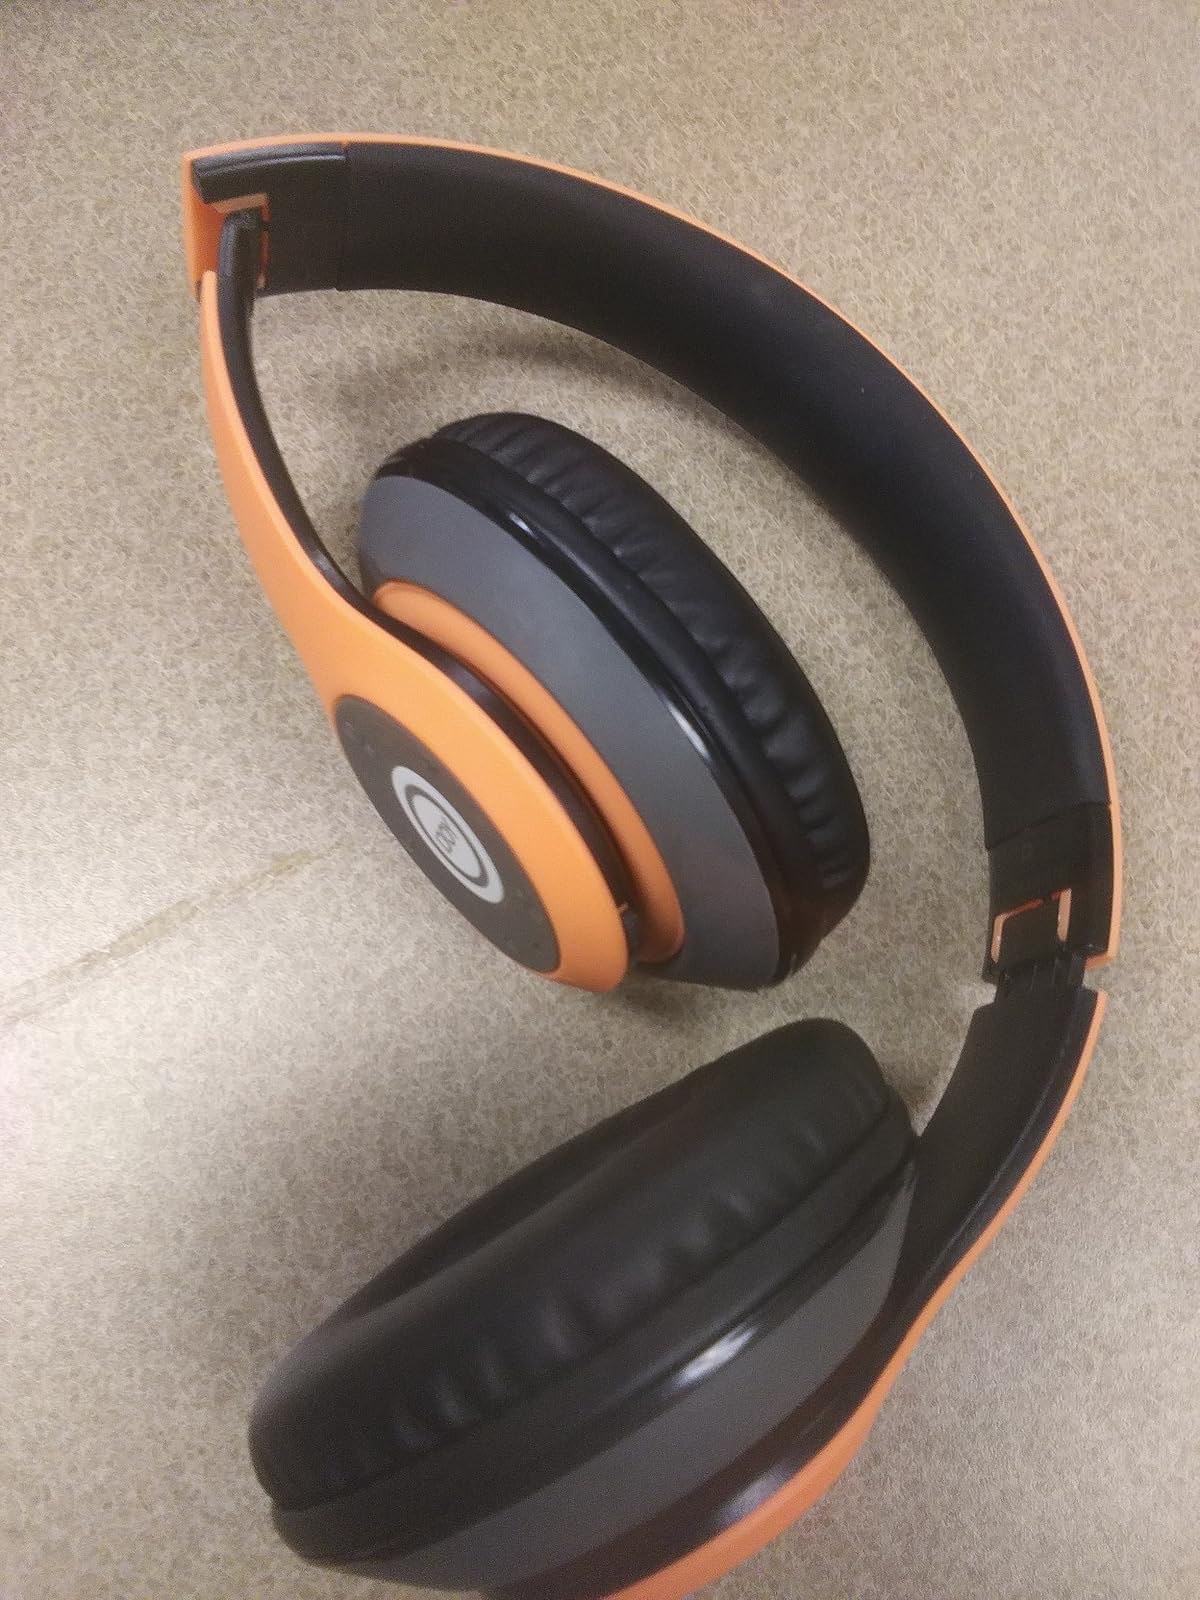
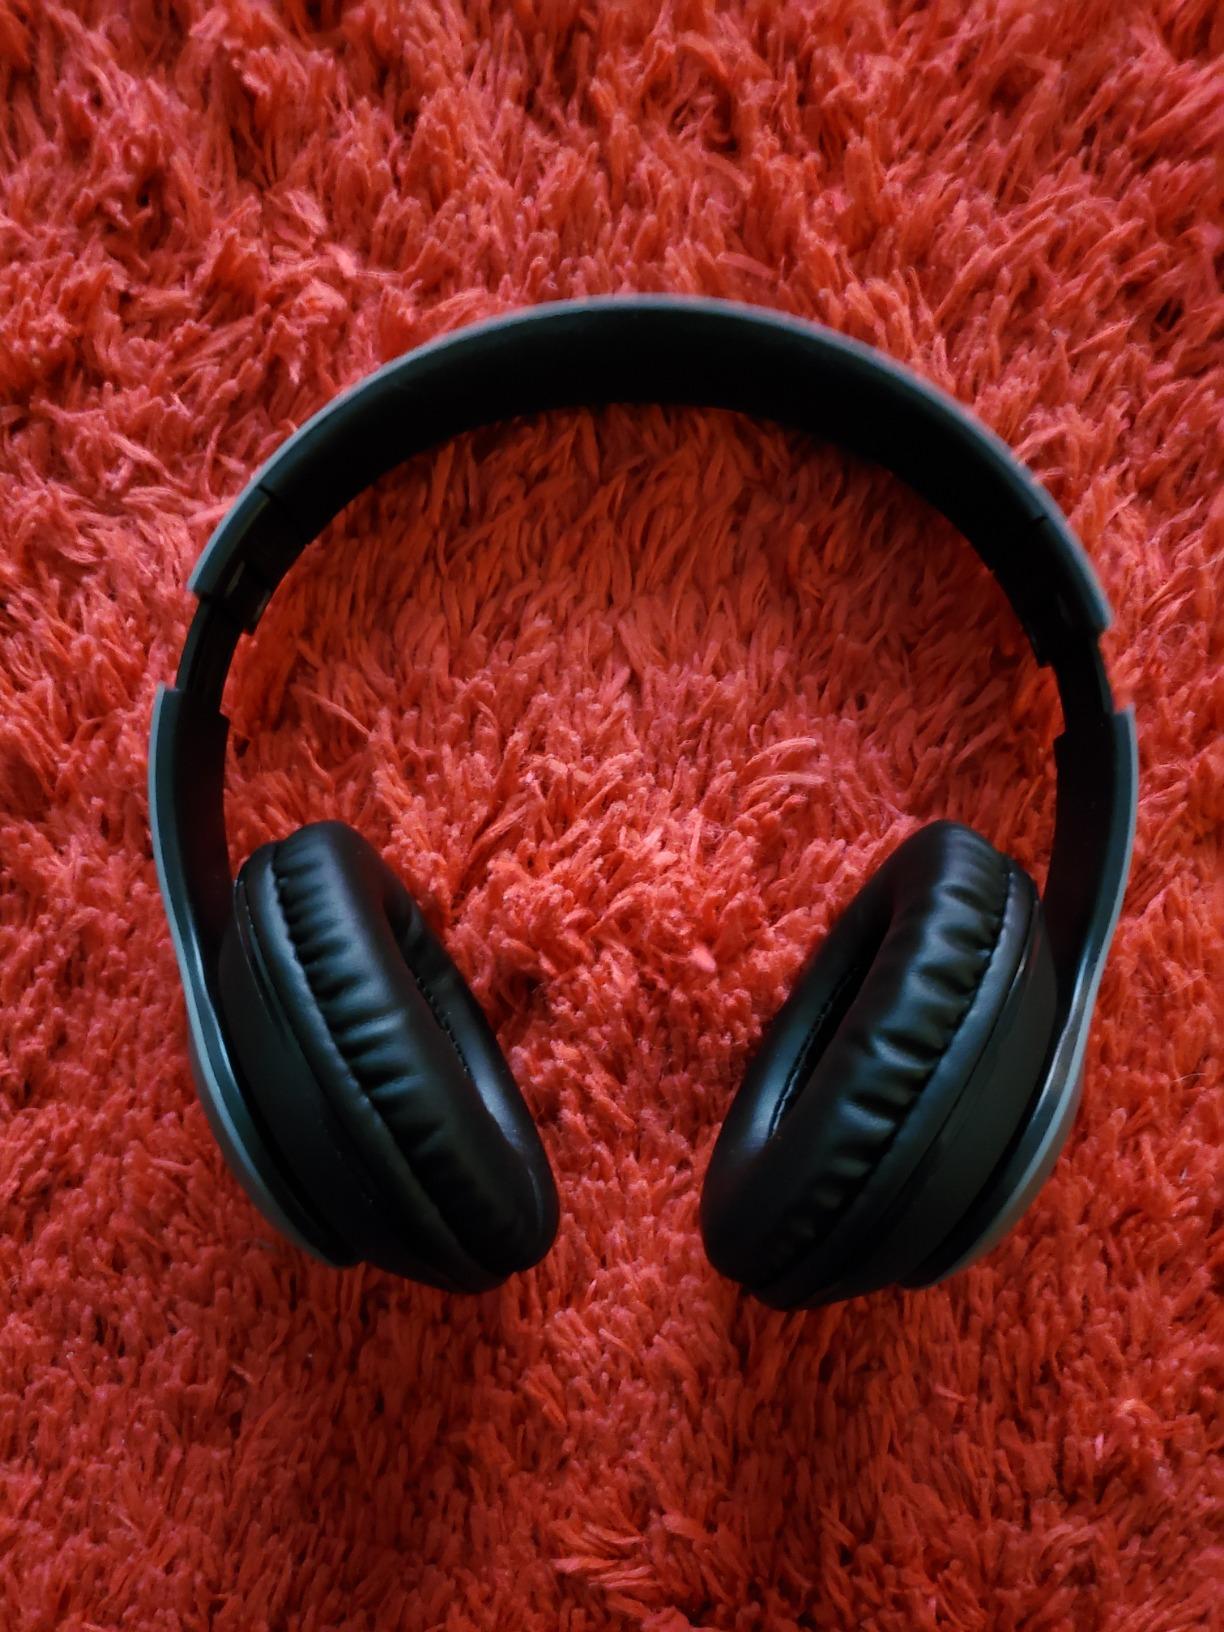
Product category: headphones
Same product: no